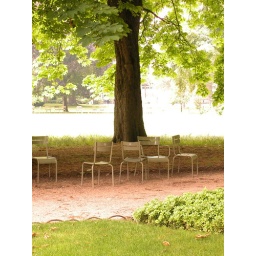
Wonderful idea: leaving chairs for people to sit on, move under the trees or place in a circle for chit-chat.